Answer in natural language. Considering the relative positions, where is framed monochromatic wall decor painting with respect to brown wooden table? Choose between the following options: left or right
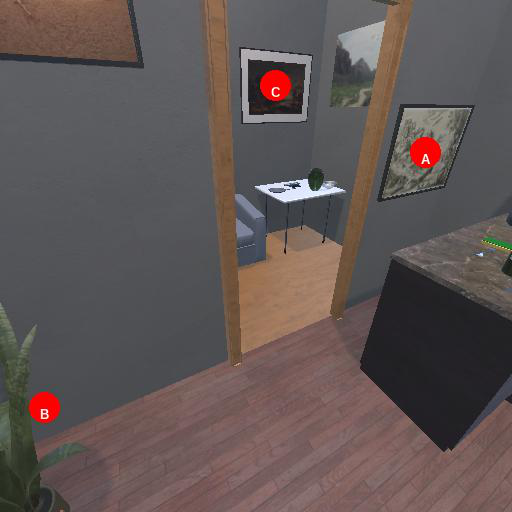
<answer>right</answer>